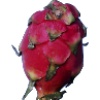
Label: red_pitahaya